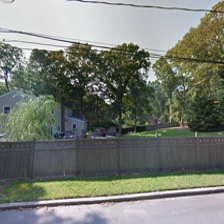
Label: streetView